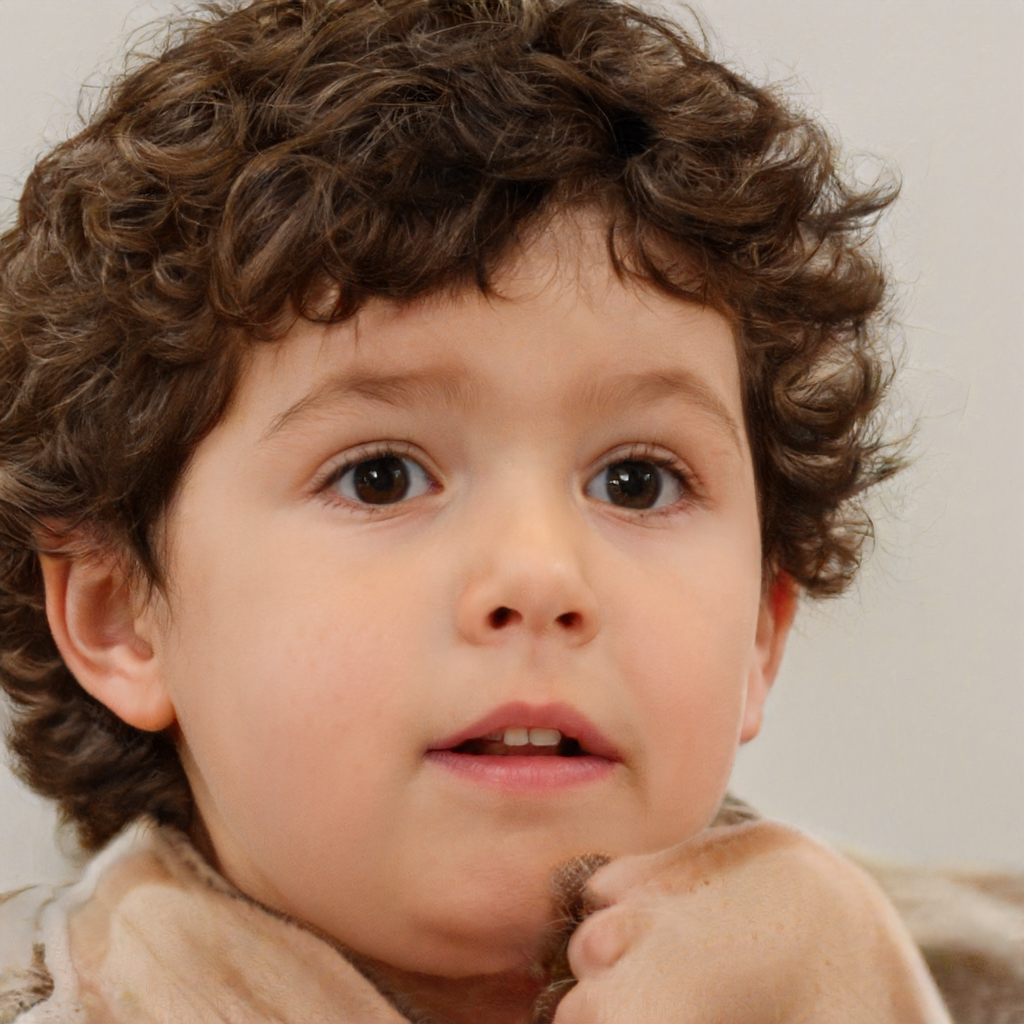
Gender: Male